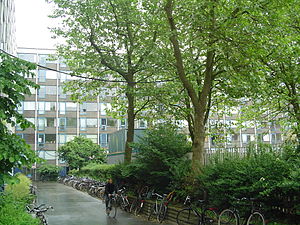
Kollegiegården
Kollegiegården. Lejlighedsfløjen er lige fremme, værelsesfløjen er til venstre, og græsplænen i gården er til højre
Kollegiegården er et kollegium på Nørrebro i København. Kollegiet er beregnet til i alt 307 beboere. Kollegiet er selvejende, men administreret af Foreningen Socialt Boligbyggeri, og opskrivning til boligerne foregår gennem Centralinstillingsudvalget. Bygningsanlægget er tegnet af Gert Edstrand og Poul Erik Thyrring.